Strangers in Paradise

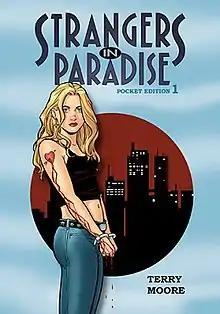
Pocket book #1 cover

Strangers in Paradise is a creator-owned comic book series, written and drawn by Terry Moore, which debuted in 1993. Principally the story of a love triangle between two women and one man, "Strangers in Paradise" began as a slice-of-life dramedy that later expanded to incorporate aspects of the crime and thriller genres. Moore has remained the sole creator throughout the run, with the exception of a superhero dream sequence drawn by Jim Lee that opens Volume 3, issue #1. The artwork was originally presented in Moore's distinctive black-and-white style, aside from two full colour dream sequences, which included the aforementioned superhero panels.